Sangharsh (2014 film)

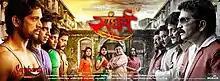
Theatrical release poster

Sangharsh is a 2014 Marathi film produced by Vidnyan Siddhi Films Ltd. It features an ensemble star cast and revolves around the lives of the residents of Gunaji Chawl and how they get caught in the politician-underworld nexus. The film was released on 7 February 2014.